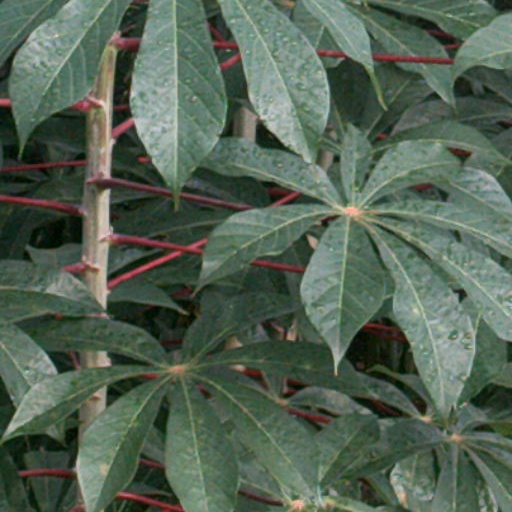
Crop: cassava